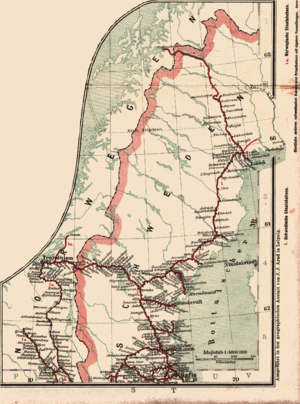
Jernbanen i Norge / Aktive jernbanestrækninger i Norge
Nordlig del af jernbanenettet omkring 1897.
Jernbanen i Norge består af omkring 4.087 km med normalspor hvoraf 2.622 km er elektrificeret, mens 241 kilometer er dobbeltsporet. I forbindelse med det norske jernbanenetværk findes i alt 702 tunneler og omkring 2.804 jernbanebroer. Ca. 30% af banenettet tåler hastigheder på mere end 100 kilometer i timen, og omkring 4% af dette igen er tilpasset hastigheder på mere end 160 kilometer i timen.